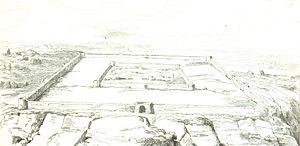
Le ""Castellum de Jublains"", gravure de la ""France historique et monumentale"" de Jean-Abel Hugo (1836)"
Le site archéologique de Jublains est un ensemble de vestiges, datés principalement de l'époque romaine, présents sur le territoire de l'actuelle commune française de Jublains, située dans le département de la Mayenne.